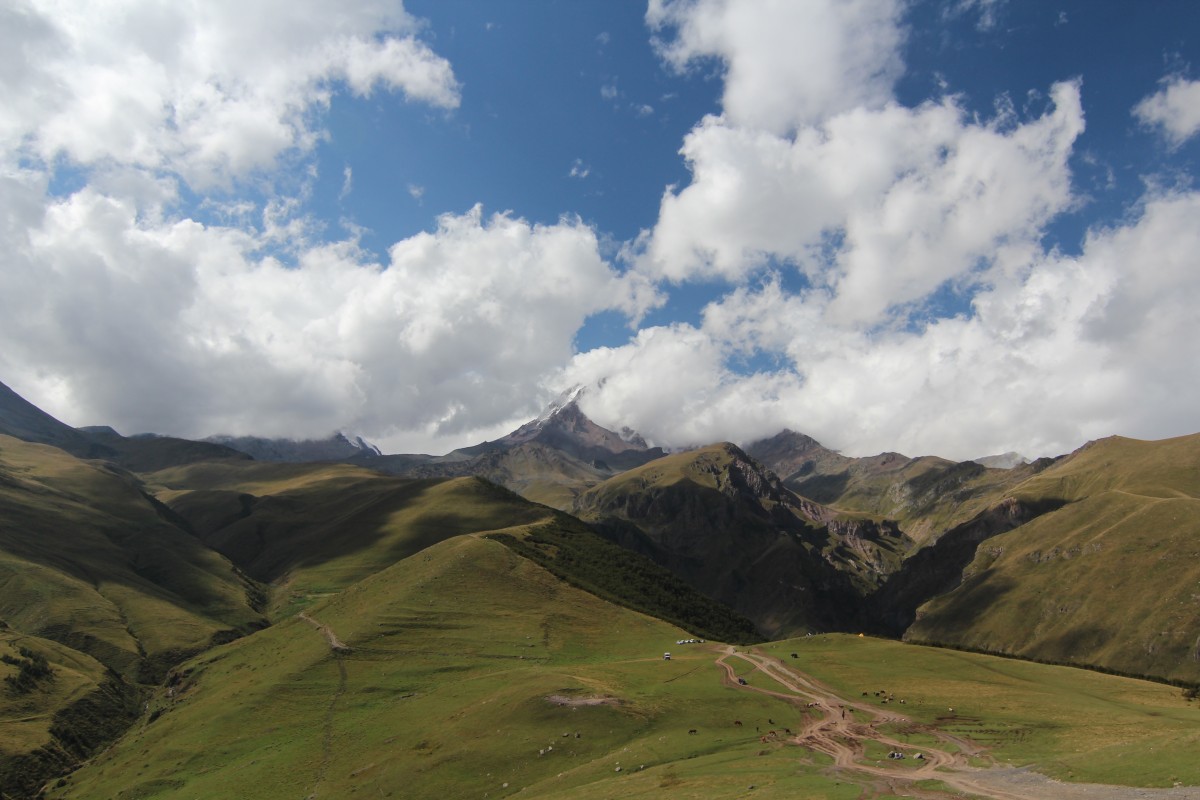
Tags: nature, cloud, sky, meadow, hill, lake, valley, mountain range, highland, ridge, alps, grassland, plateau, fell, loch, rural area, landform, mountain pass, geographical feature